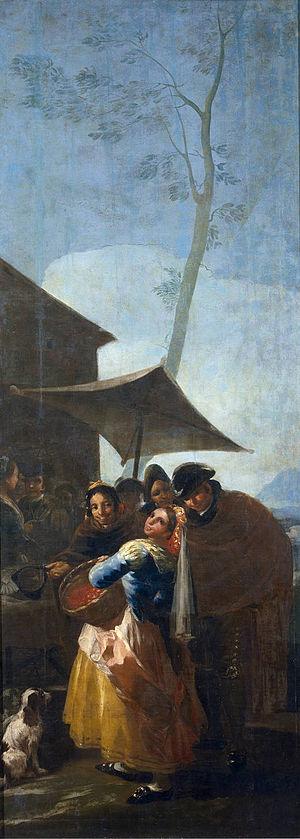
La acerolera est un tableau de Francisco de Goya réalisé entre 1778 et 1779, qui fait partie de la troisième série de cartons pour tapisserie destinée à la chambre du Prince des Asturies au Palais du Pardo.
Les fruits anciens, méconnus ou oubliés d'Europe sont des fruits, des baies ou des graines, issus de variétés végétales anciennement cultivées ou sauvages, que l'on rencontre en Europe et dont la cueillette, la culture et la consommation, courantes à des époques historiques, sont tombées en désuétude ou sont devenues rares ou marginales dans l'arboriculture fruitière ou la gastronomie contemporaines.